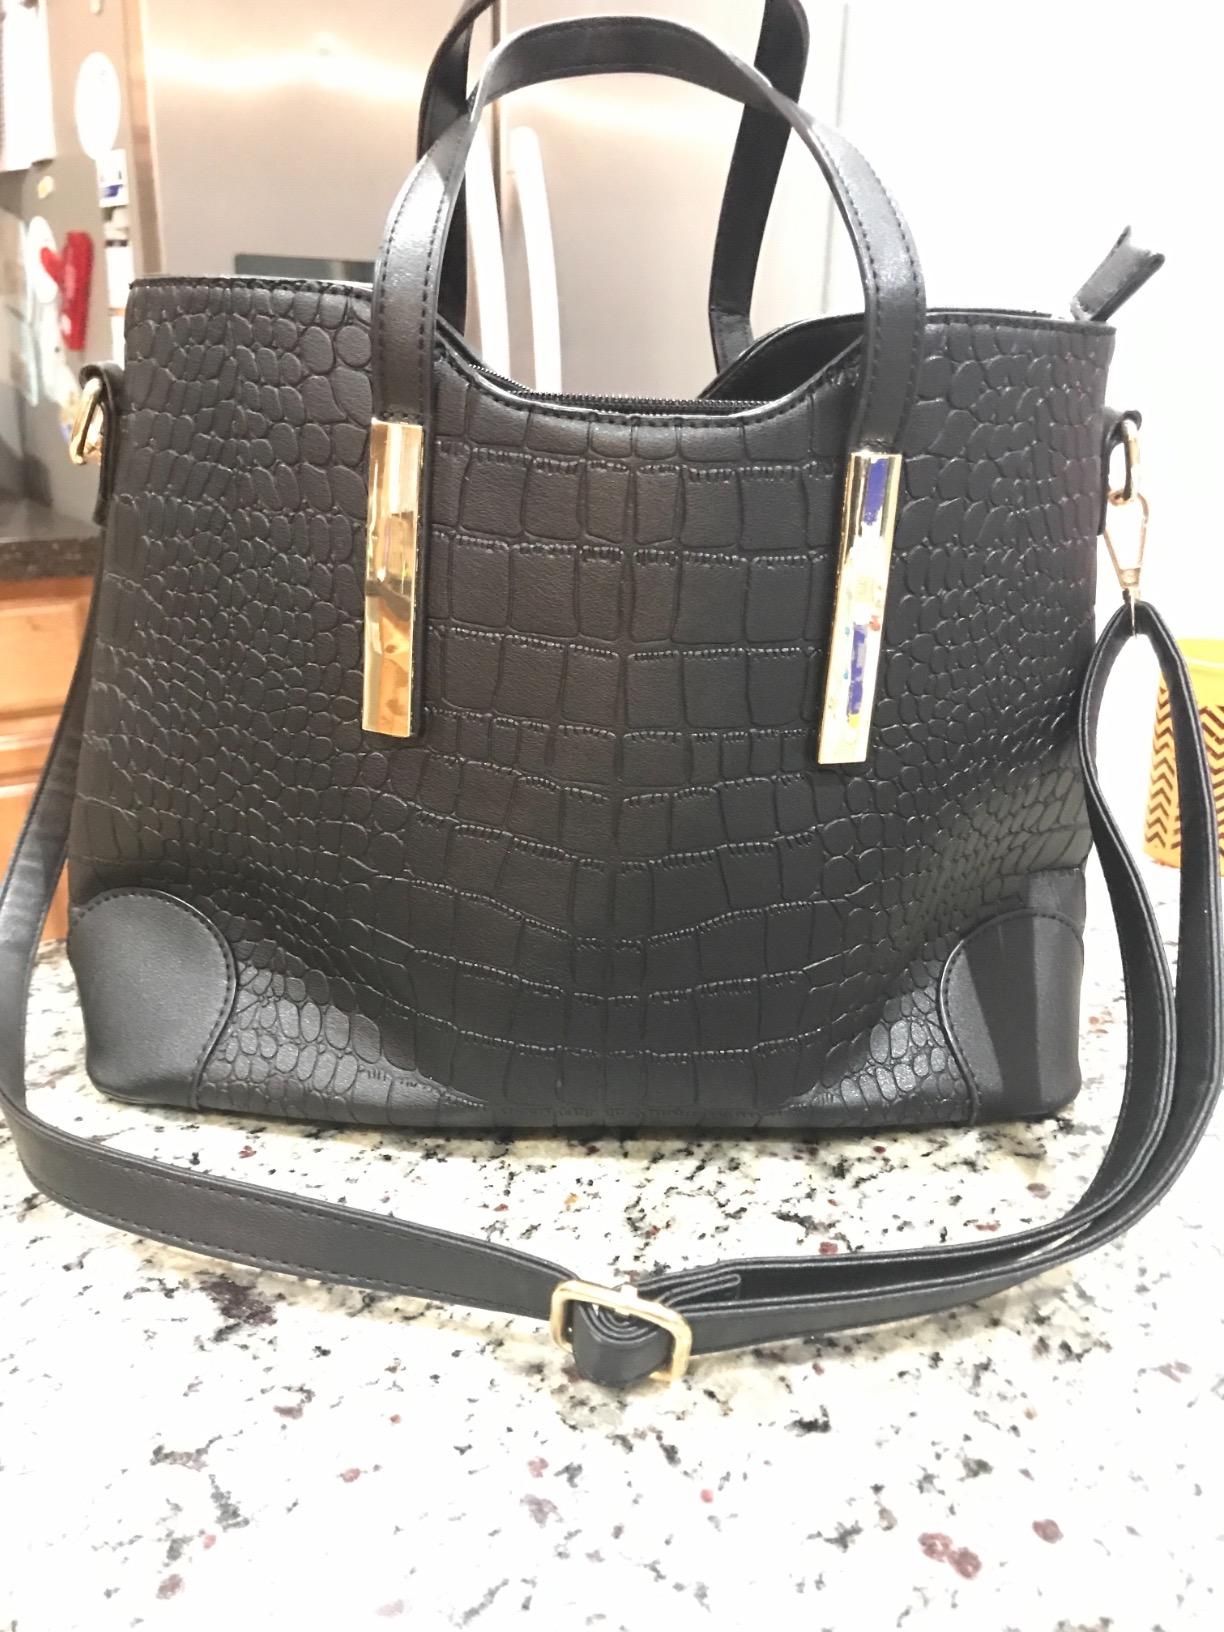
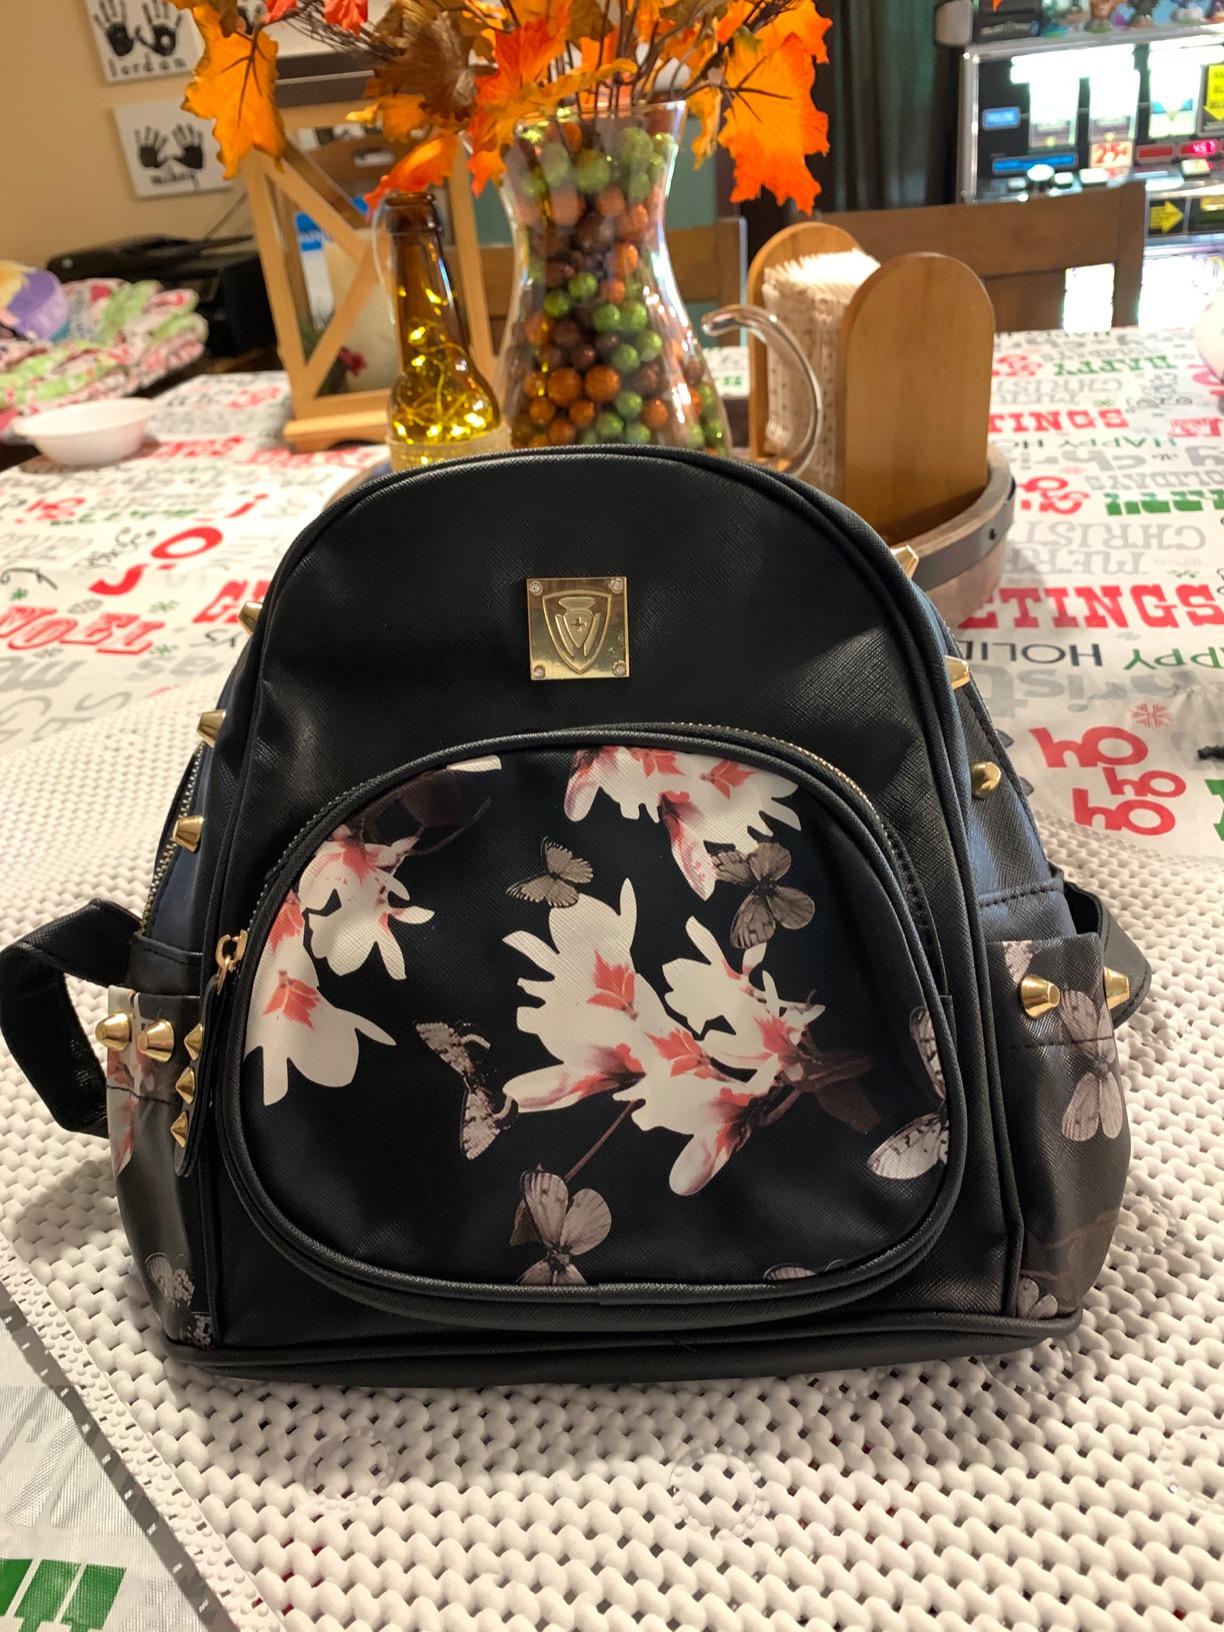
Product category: accessories_handbag
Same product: no